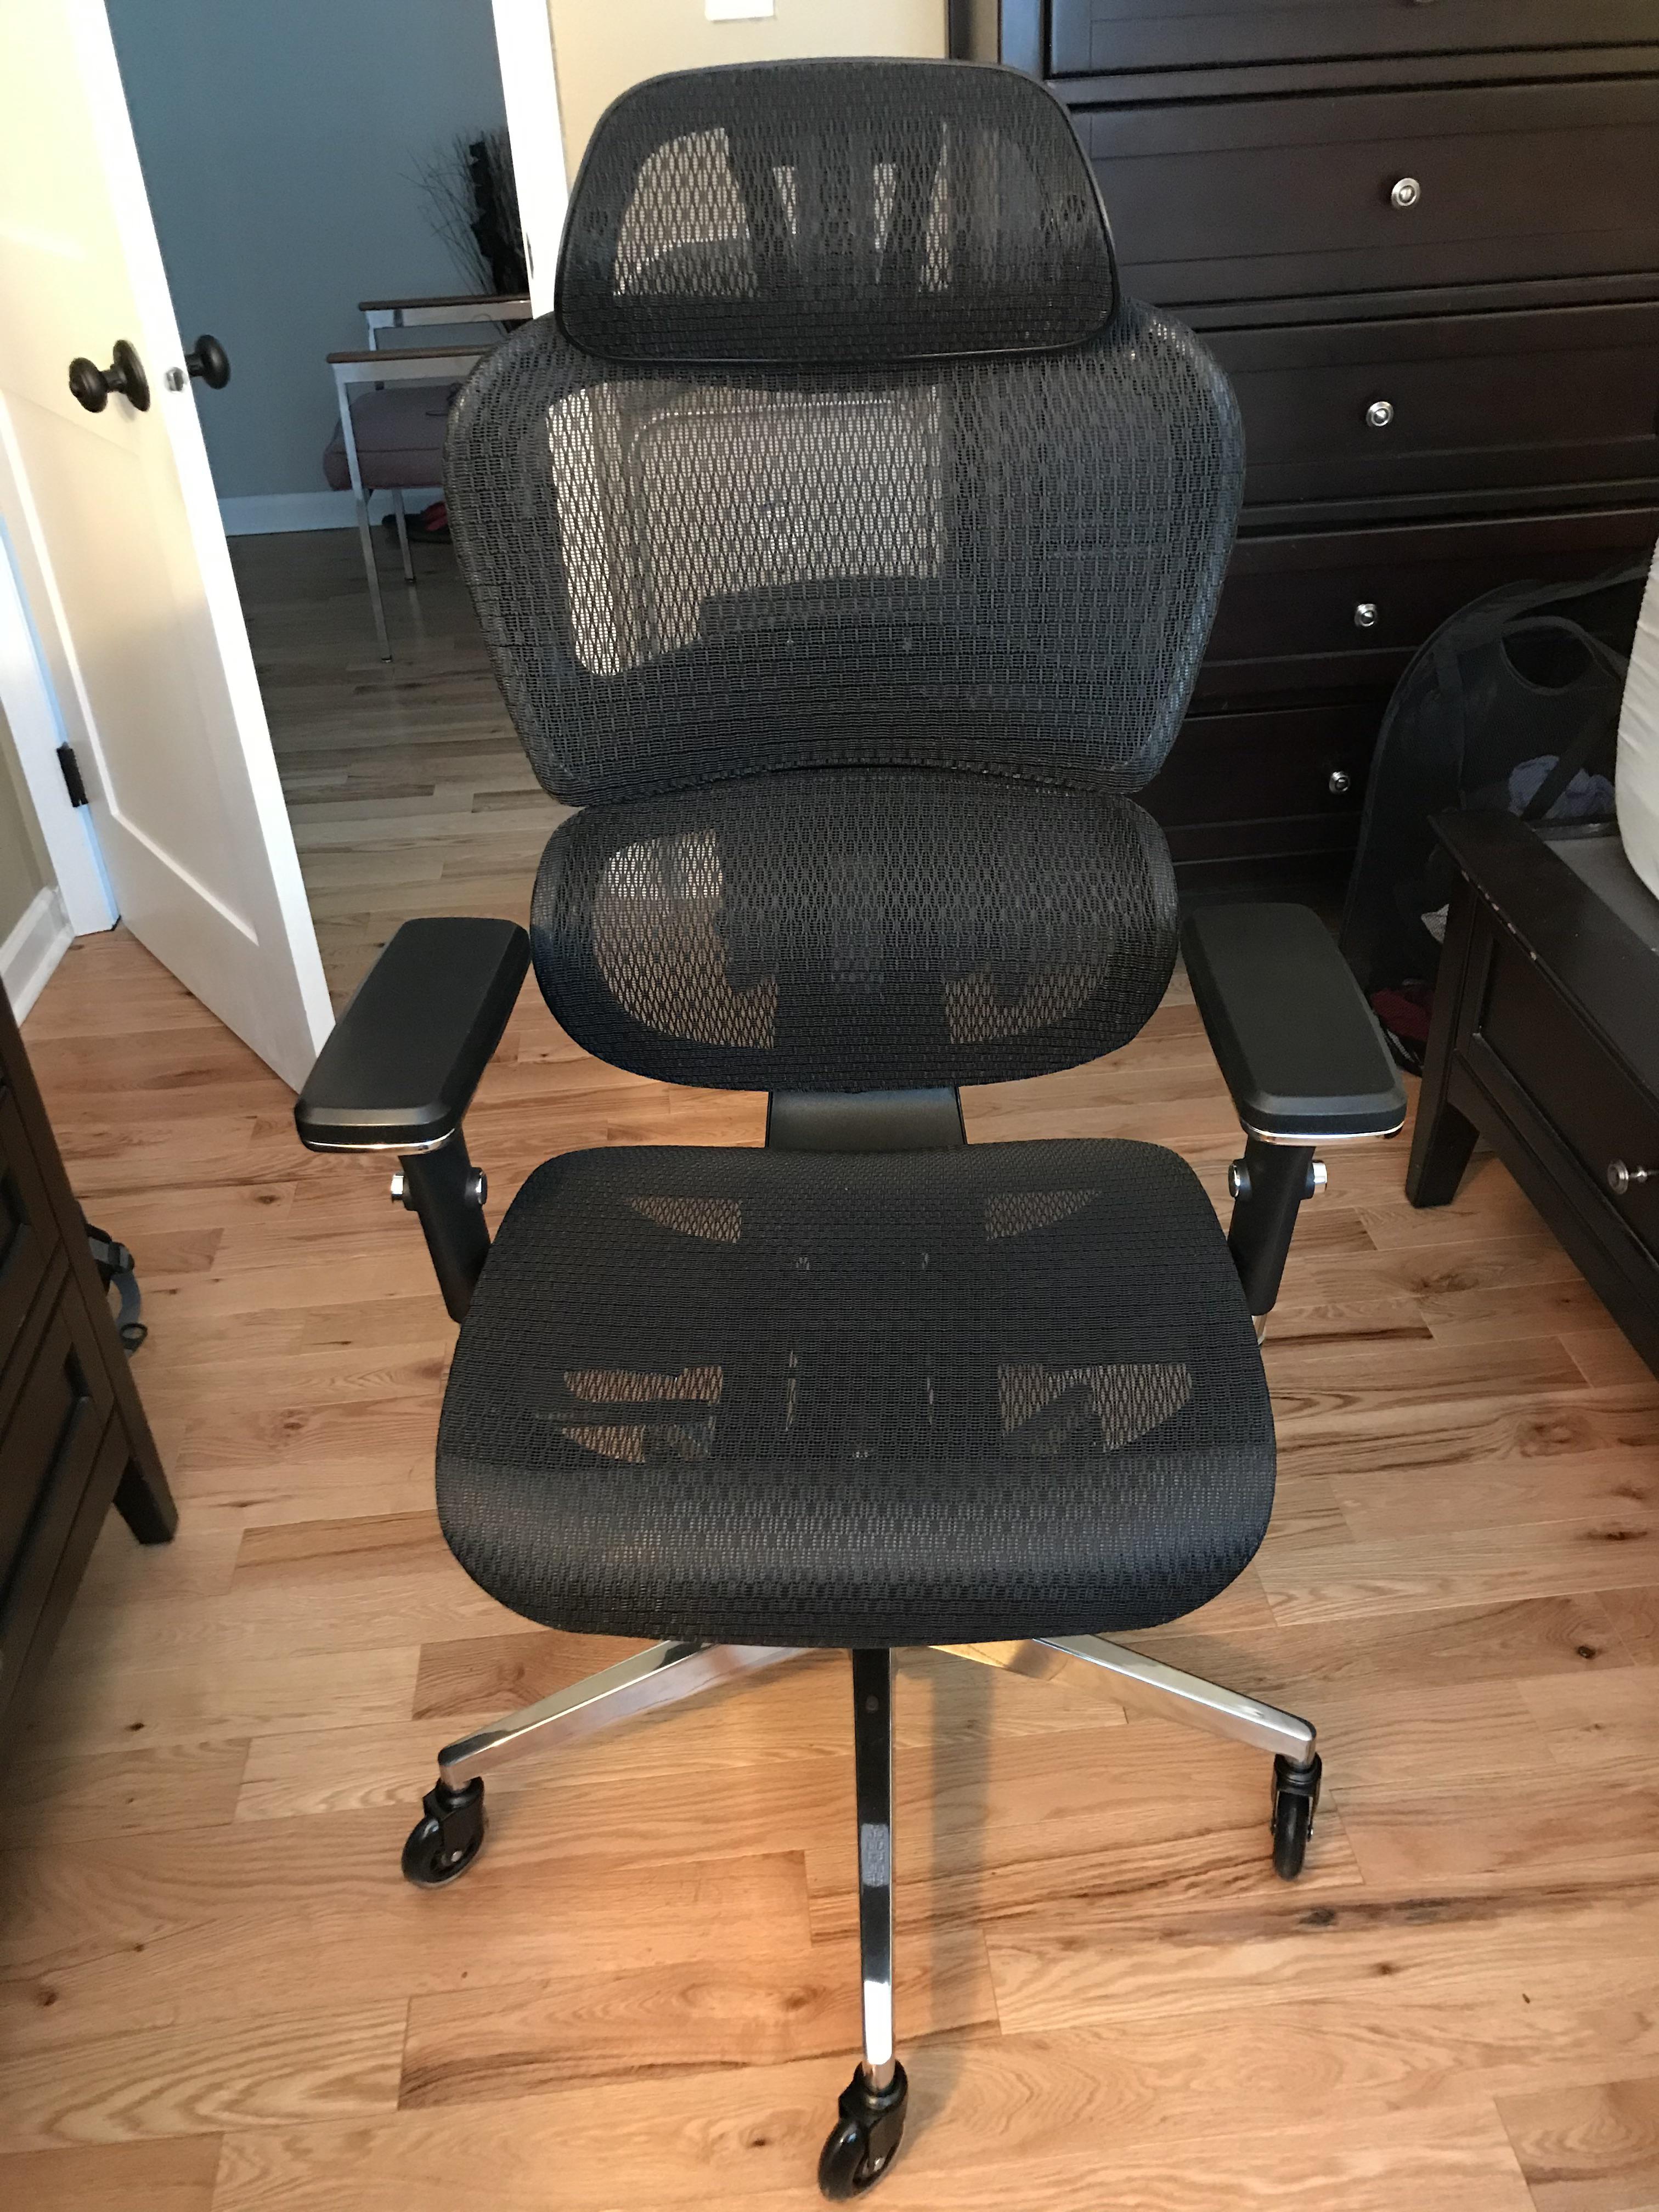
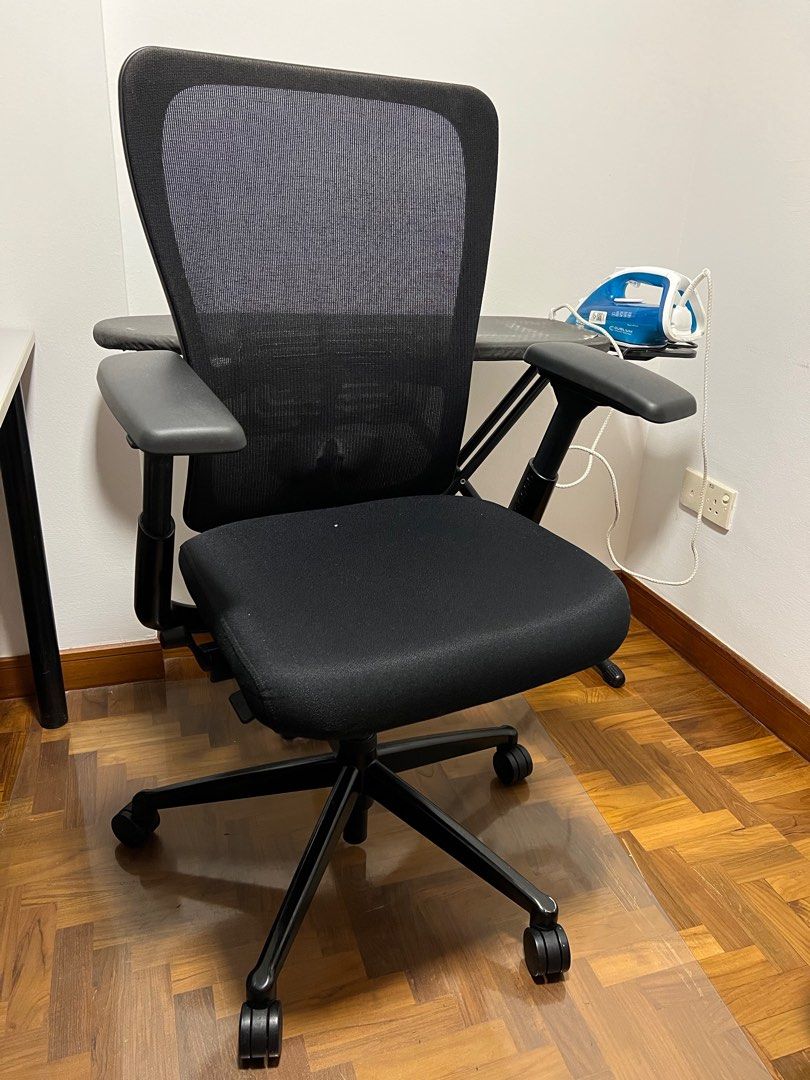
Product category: items_chair
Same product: no